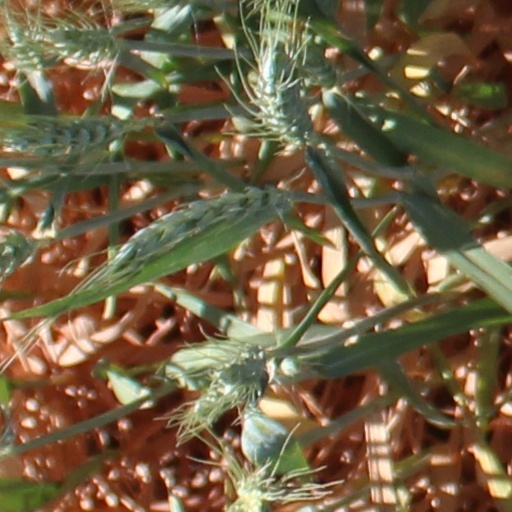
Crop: wheat